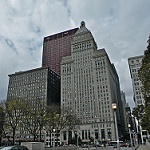
Scene: Outdoor